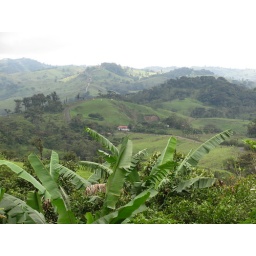
View from our hotel in the Los Angeles cloud forest